House of Cash

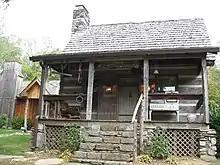
Cash Cabin Studio

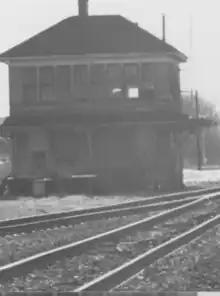
Amqui Train Station in 1915, later moved to House of Cash, and used as June Carter's antique store, called Amqui

House of Cash Records, House of Cash, House of Cash Recording Studios is the Cash family's Record label that has published the works of Johnny Cash and his family. The Cash family recordings includes: June Carter Cash, Anita Carter, John Carter Cash, Carlene Carter, Rosanne Cash, Laura Weber Cash, The Carter Family, Tommy Cash, and The Cash Crew Band. In addition to Cash family releases, friends of the Cash family have also been published like: Ernest Tubb, Hank Williams Jr., Don King, Carl Perkins, Porter Wagoner, Dick Curless, Bobby Weir, The Statler Brothers, Jerry Lee Lewis and Jean Shepard. Cash House Records released both albums and many promo singles. Cash House Records was headquartered at the House of Cash until it closed. At the closure,